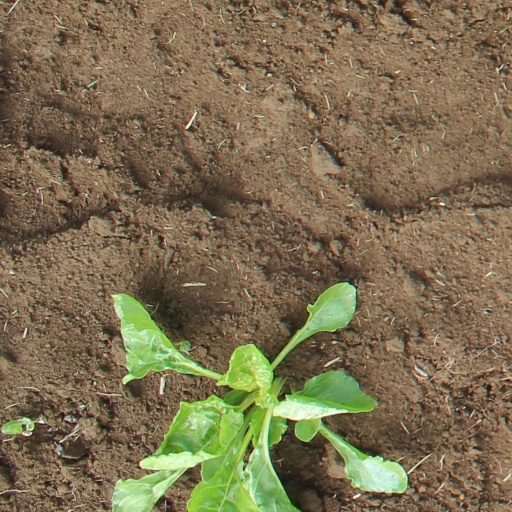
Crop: sugar beet